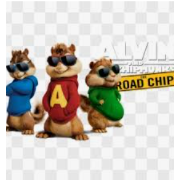
Portrait style: Cartoon Portrait